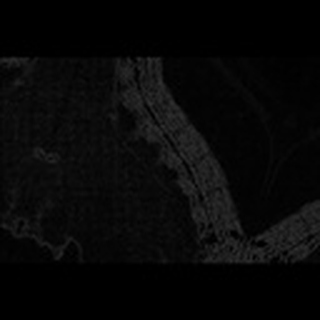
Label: cotton_army_worm